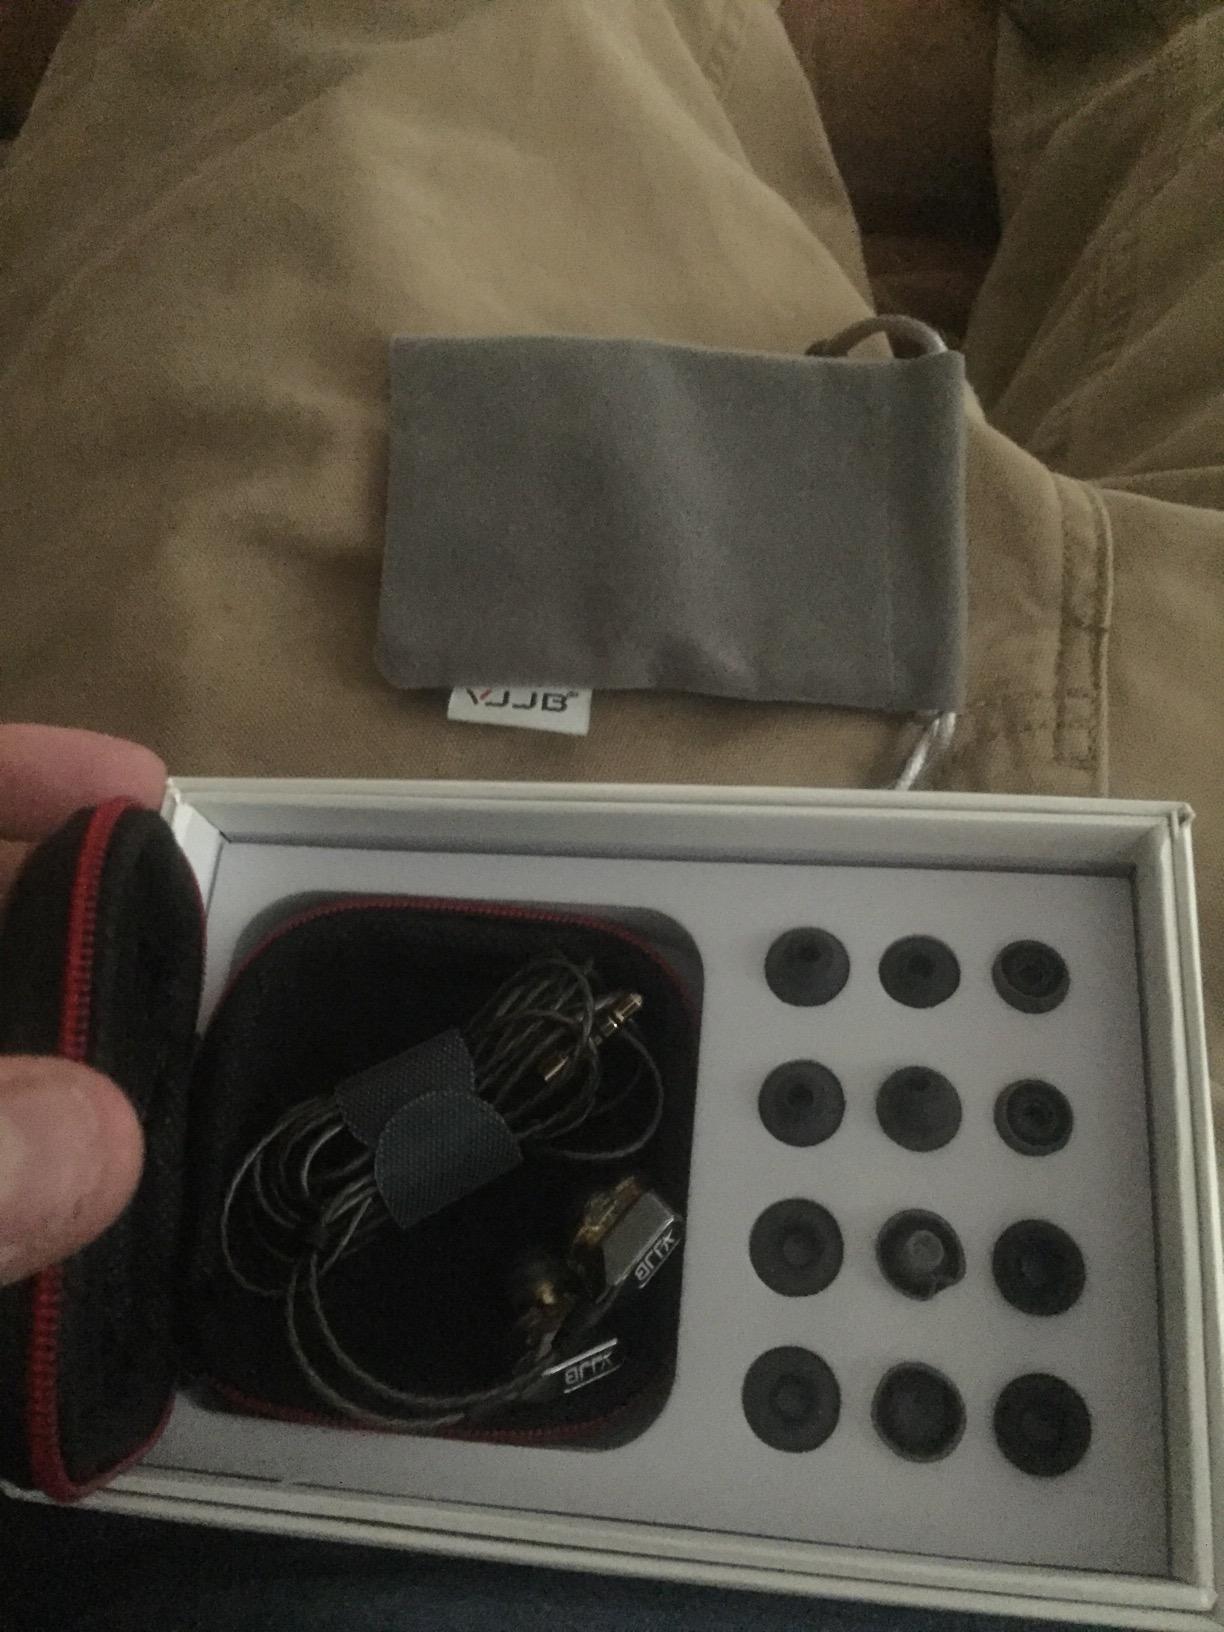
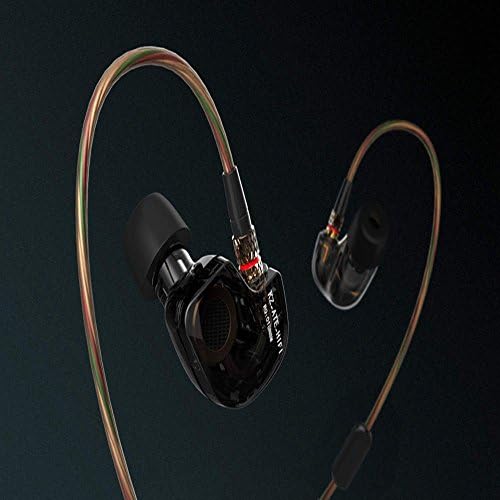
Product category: headphones
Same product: no